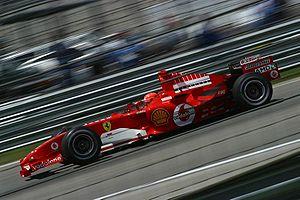
La Scuderia Ferrari fondée en 1929 par Enzo Ferrari, est depuis 1947 la branche chargée de l'engagement en compétition des voitures de la marque Ferrari. De nos jours, la Scuderia Ferrari a exclusivement recentré son activité sur le championnat du monde de Formule 1, dont elle est à la fois une pionnière et un pilier, détenant la plupart des records.